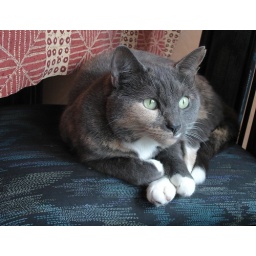
my calico kitty, sitting in pretty lighting from the window. Here, a bird sound alerted her.